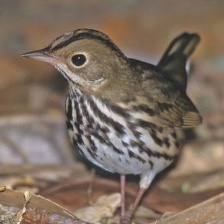
Species: OVENBIRD
Scientific name: SEIURUS AUROCAPILLA